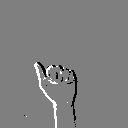
ASL letter: a